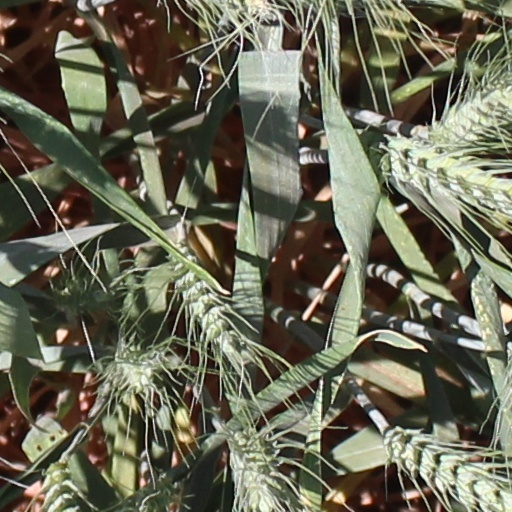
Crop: wheat